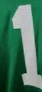
Number: 1